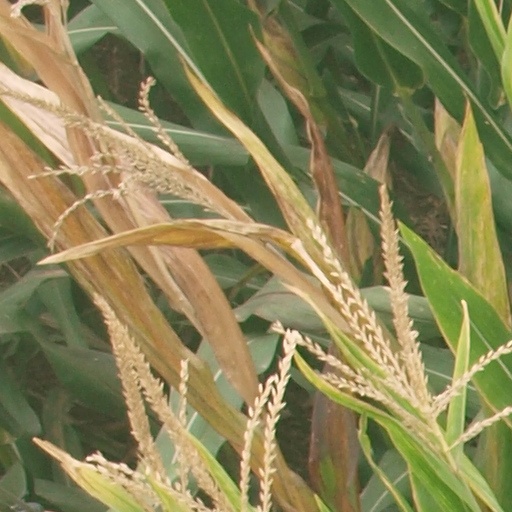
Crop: maize; corn